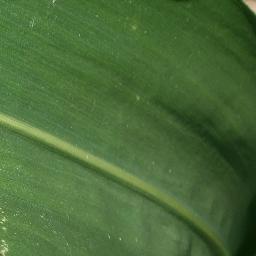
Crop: corn
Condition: (maize)_healthy